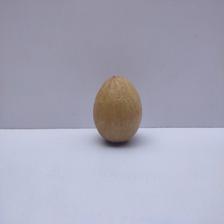
Size: Medium